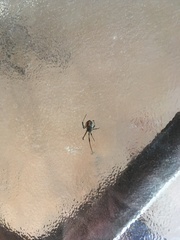
Species: Lactrodectus_hesperus